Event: Nepal Earthquake
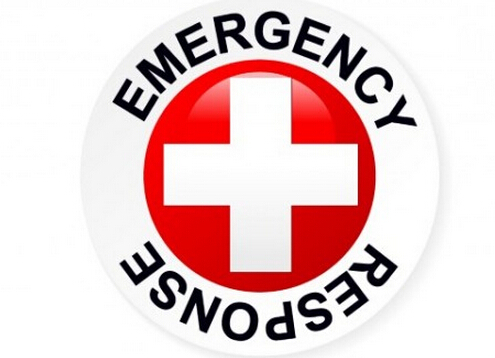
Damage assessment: no_damage